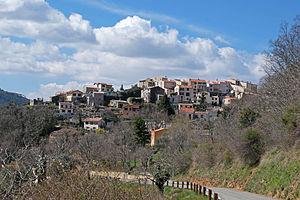
Vue sur le village de Revest-les-Roches en allant vers Bonson